Saffron bun

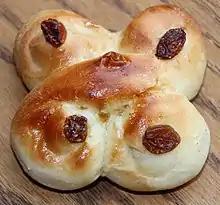
Swedish lussekatt or Lucia bun

In Sweden and Norway, no cinnamon or nutmeg is used in the bun, and raisins are used instead of currants. The buns are baked into many traditional shapes, of which the simplest is a reversed S-shape. They have traditional religious symbolism and are eaten during Advent, and especially on Saint Lucy's Day, 13 December. In addition to Sweden, they are also prepared and eaten in much the same way in Finland, particularly in Swedish-speaking areas, and by Swedish-speaking Finns, as well as in Norway and less commonly in Denmark.